Robinia pseudoacacia

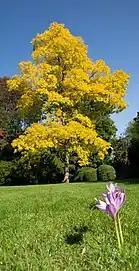
The golden 'Frisia' cultivar planted as an ornamental tree

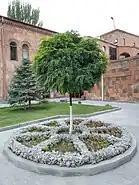
An ornamental at the Yerevan Ararat Brandy Factory, Armenia

Black locust can be easily propagated from roots, softwood, or hardwood. Cultivars may be grafted, ensuring that parent and daughter plants will be genetically identical.